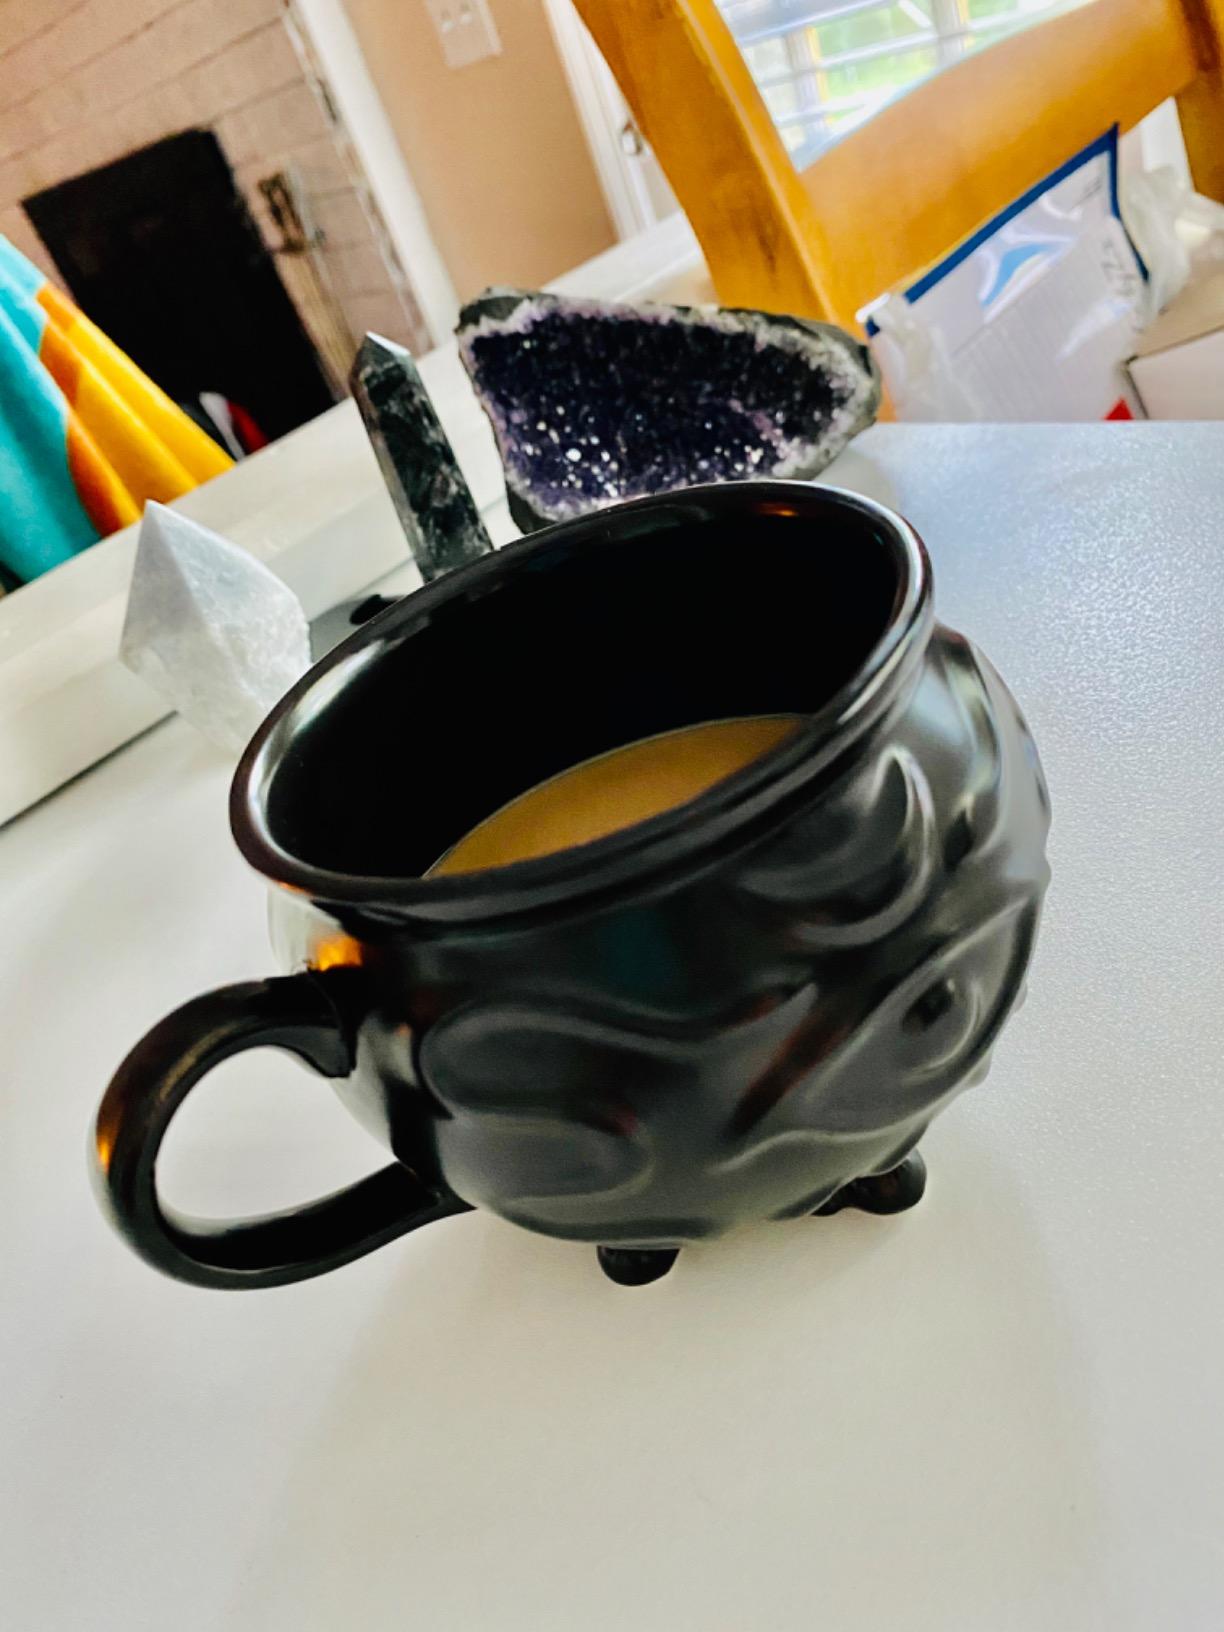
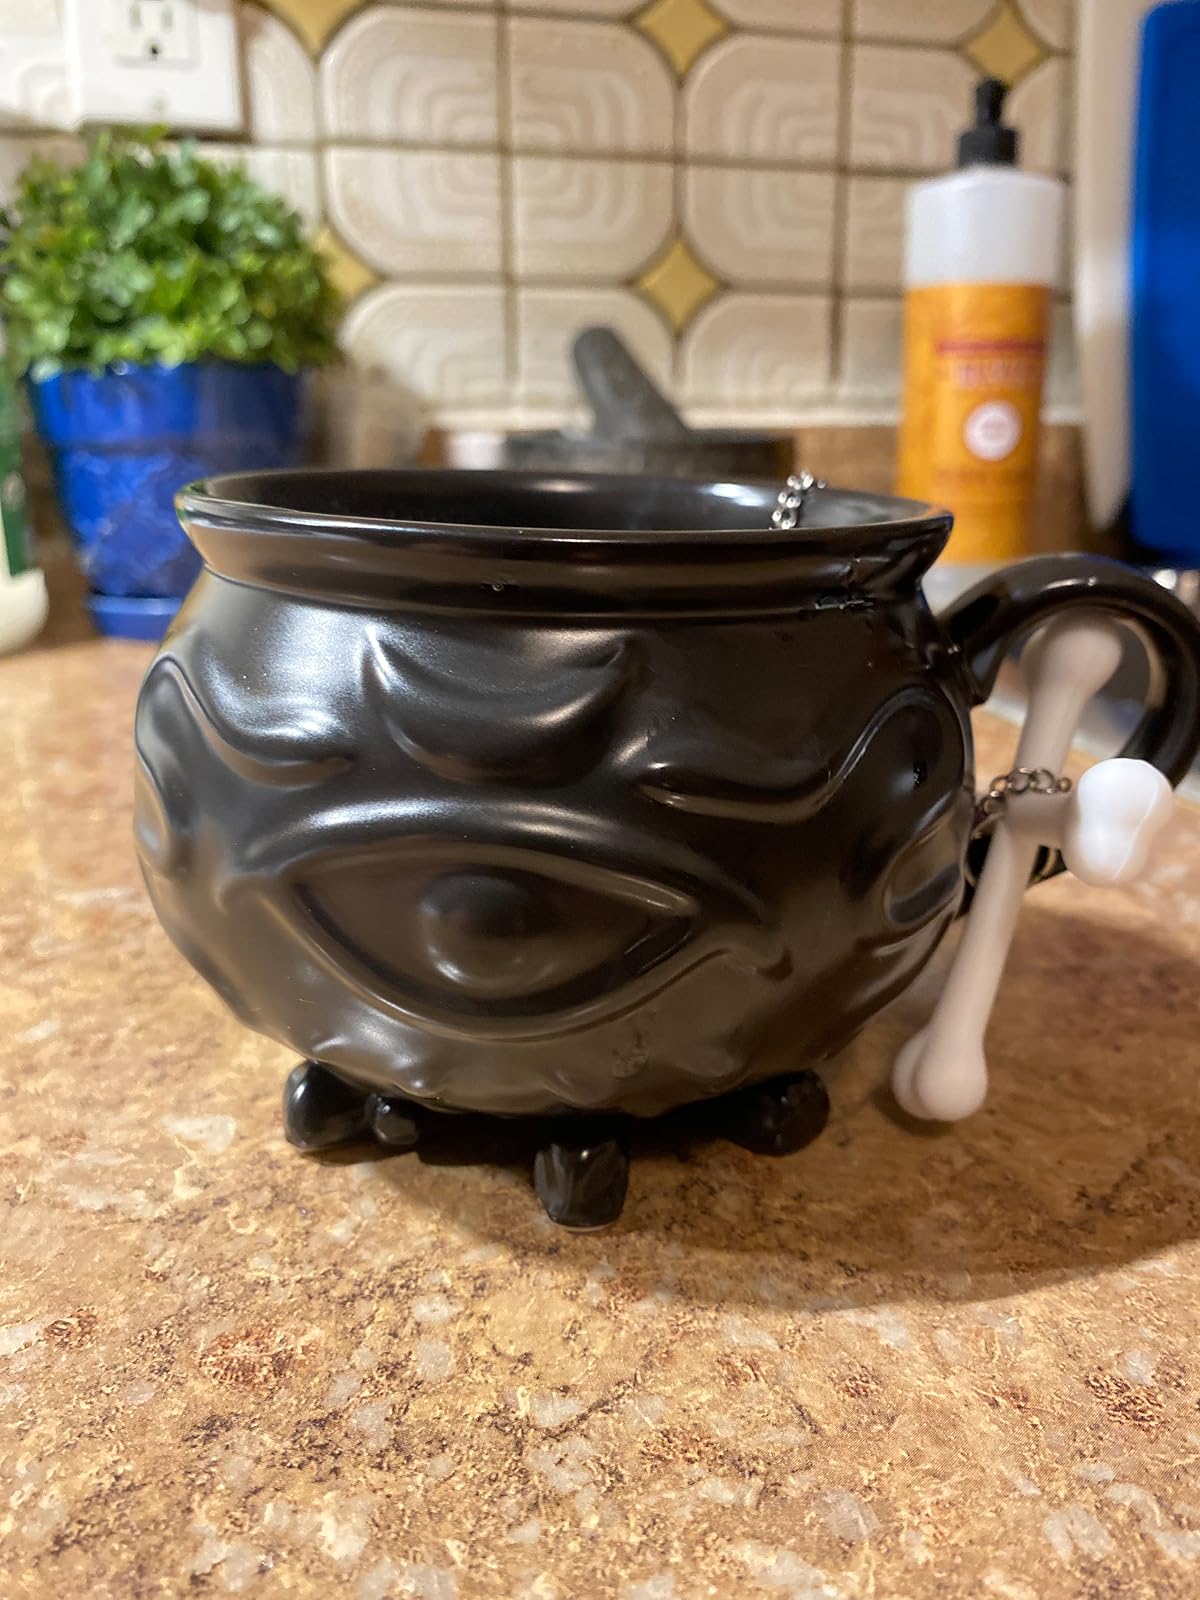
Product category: items_mug
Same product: yes